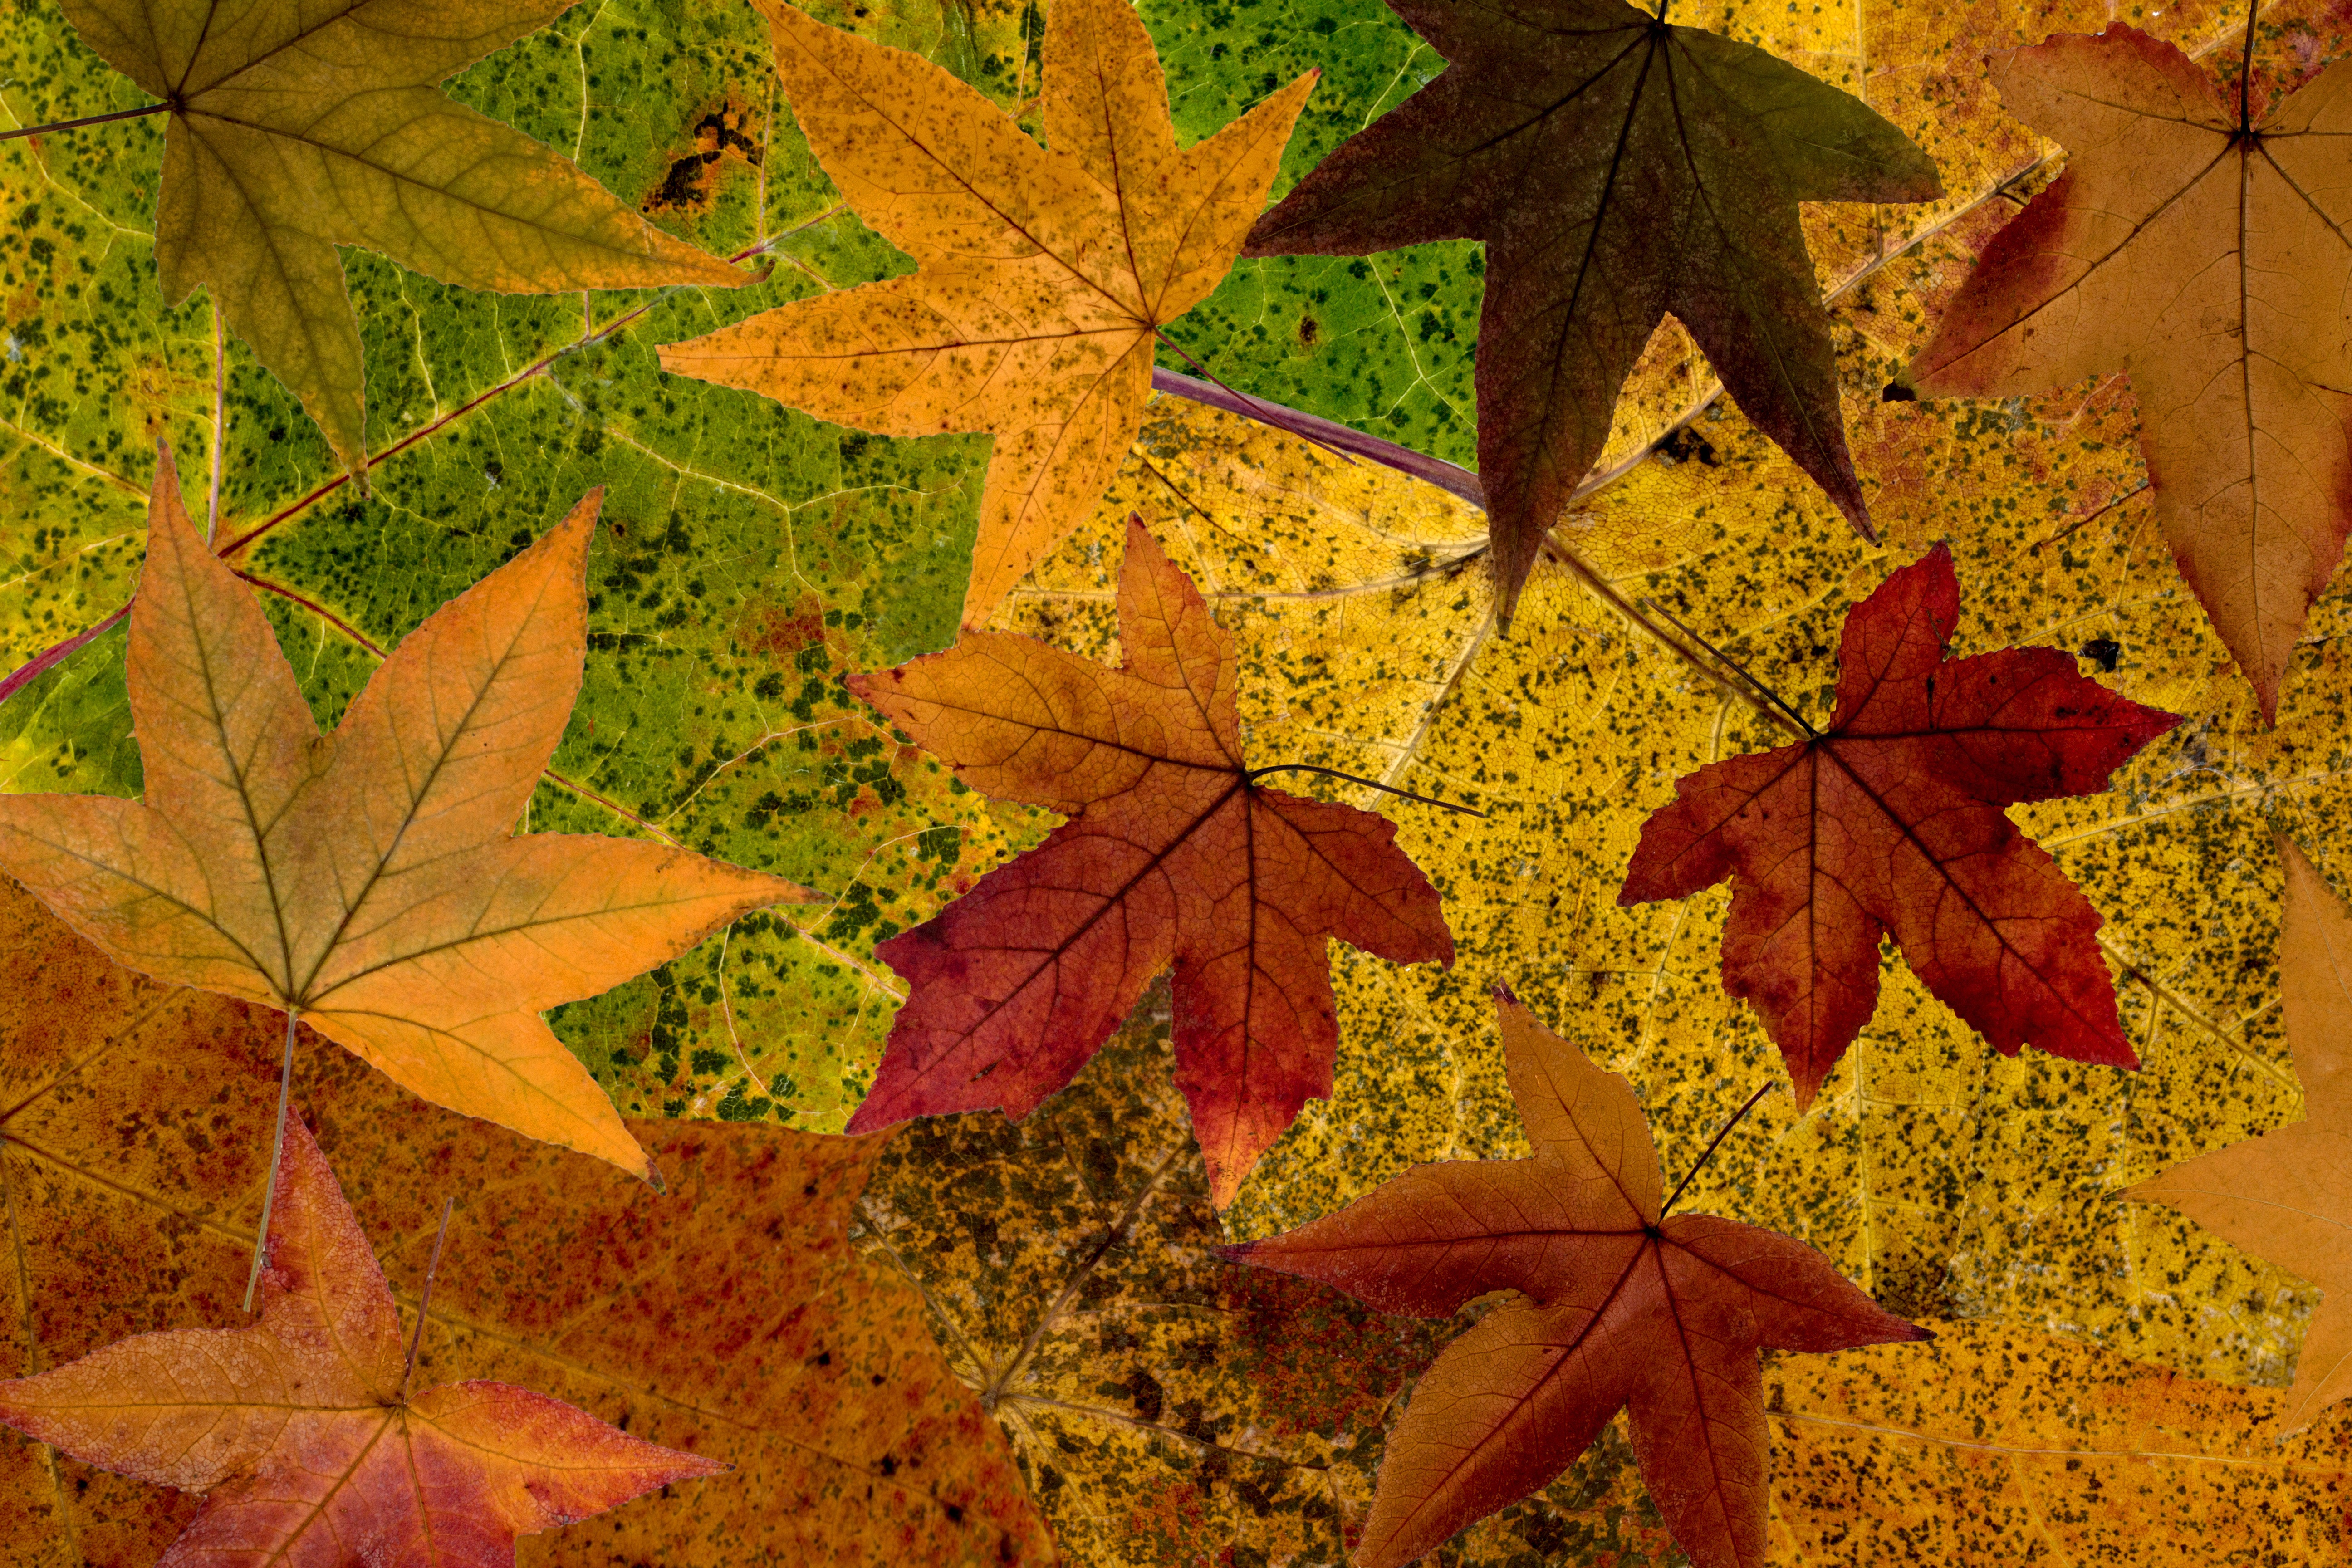
tree, branch, plant, leaf, flower, dry, foliage, autumn, botany, colorful, season, maple tree, maple leaf, arrangement, leaves, design, deciduous, fall leaves, true leaves, flowering plant, woody plant, land plant